Acer rubrum

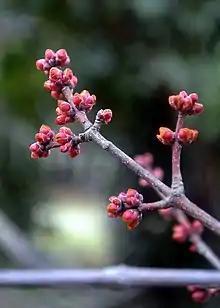
Flowerbuds in spring before blooming

Red maple is able to increase its numbers significantly when associate trees are damaged by disease, cutting, or fire. One study found that 6 years after clearcutting a Oak-Hickory forest containing no red maples, the plot contained more than 2,200 red maple seedlings per hectare (900 per acre) taller than . One of its associates, the black cherry ("Prunus serotina"), contains benzoic acid, which has been shown to be a potential allelopathic inhibitor of red maple growth. Red maple is one of the first species to start stem elongation. In one study, stem elongation was one-half completed in 1 week, after which growth slowed and was 90% completed within only 54 days. In good light and moisture conditions, the seedlings can grow in their first year and up to each year for the next few years, making it a fast grower.